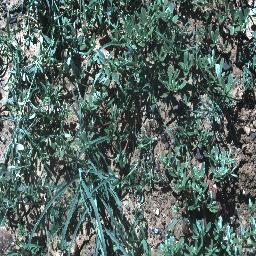
Label: negative